Lionel Louis Cohen

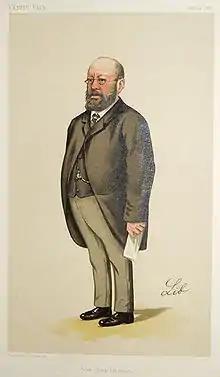
Cohen depicted by Lib in "Vanity Fair" (1886)

Lionel Louis Cohen (1832 – 26 June 1887) was an English financier, politician, and communal worker. He married Esther Moses, daughter of Jacob Henry Moses, in 1856. He served as a trustee and later manager of the London Stock Exchange, and became the head of his father's firm Louis Cohen & Sons. He retired in 1885 on being elected Conservative member of Parliament.